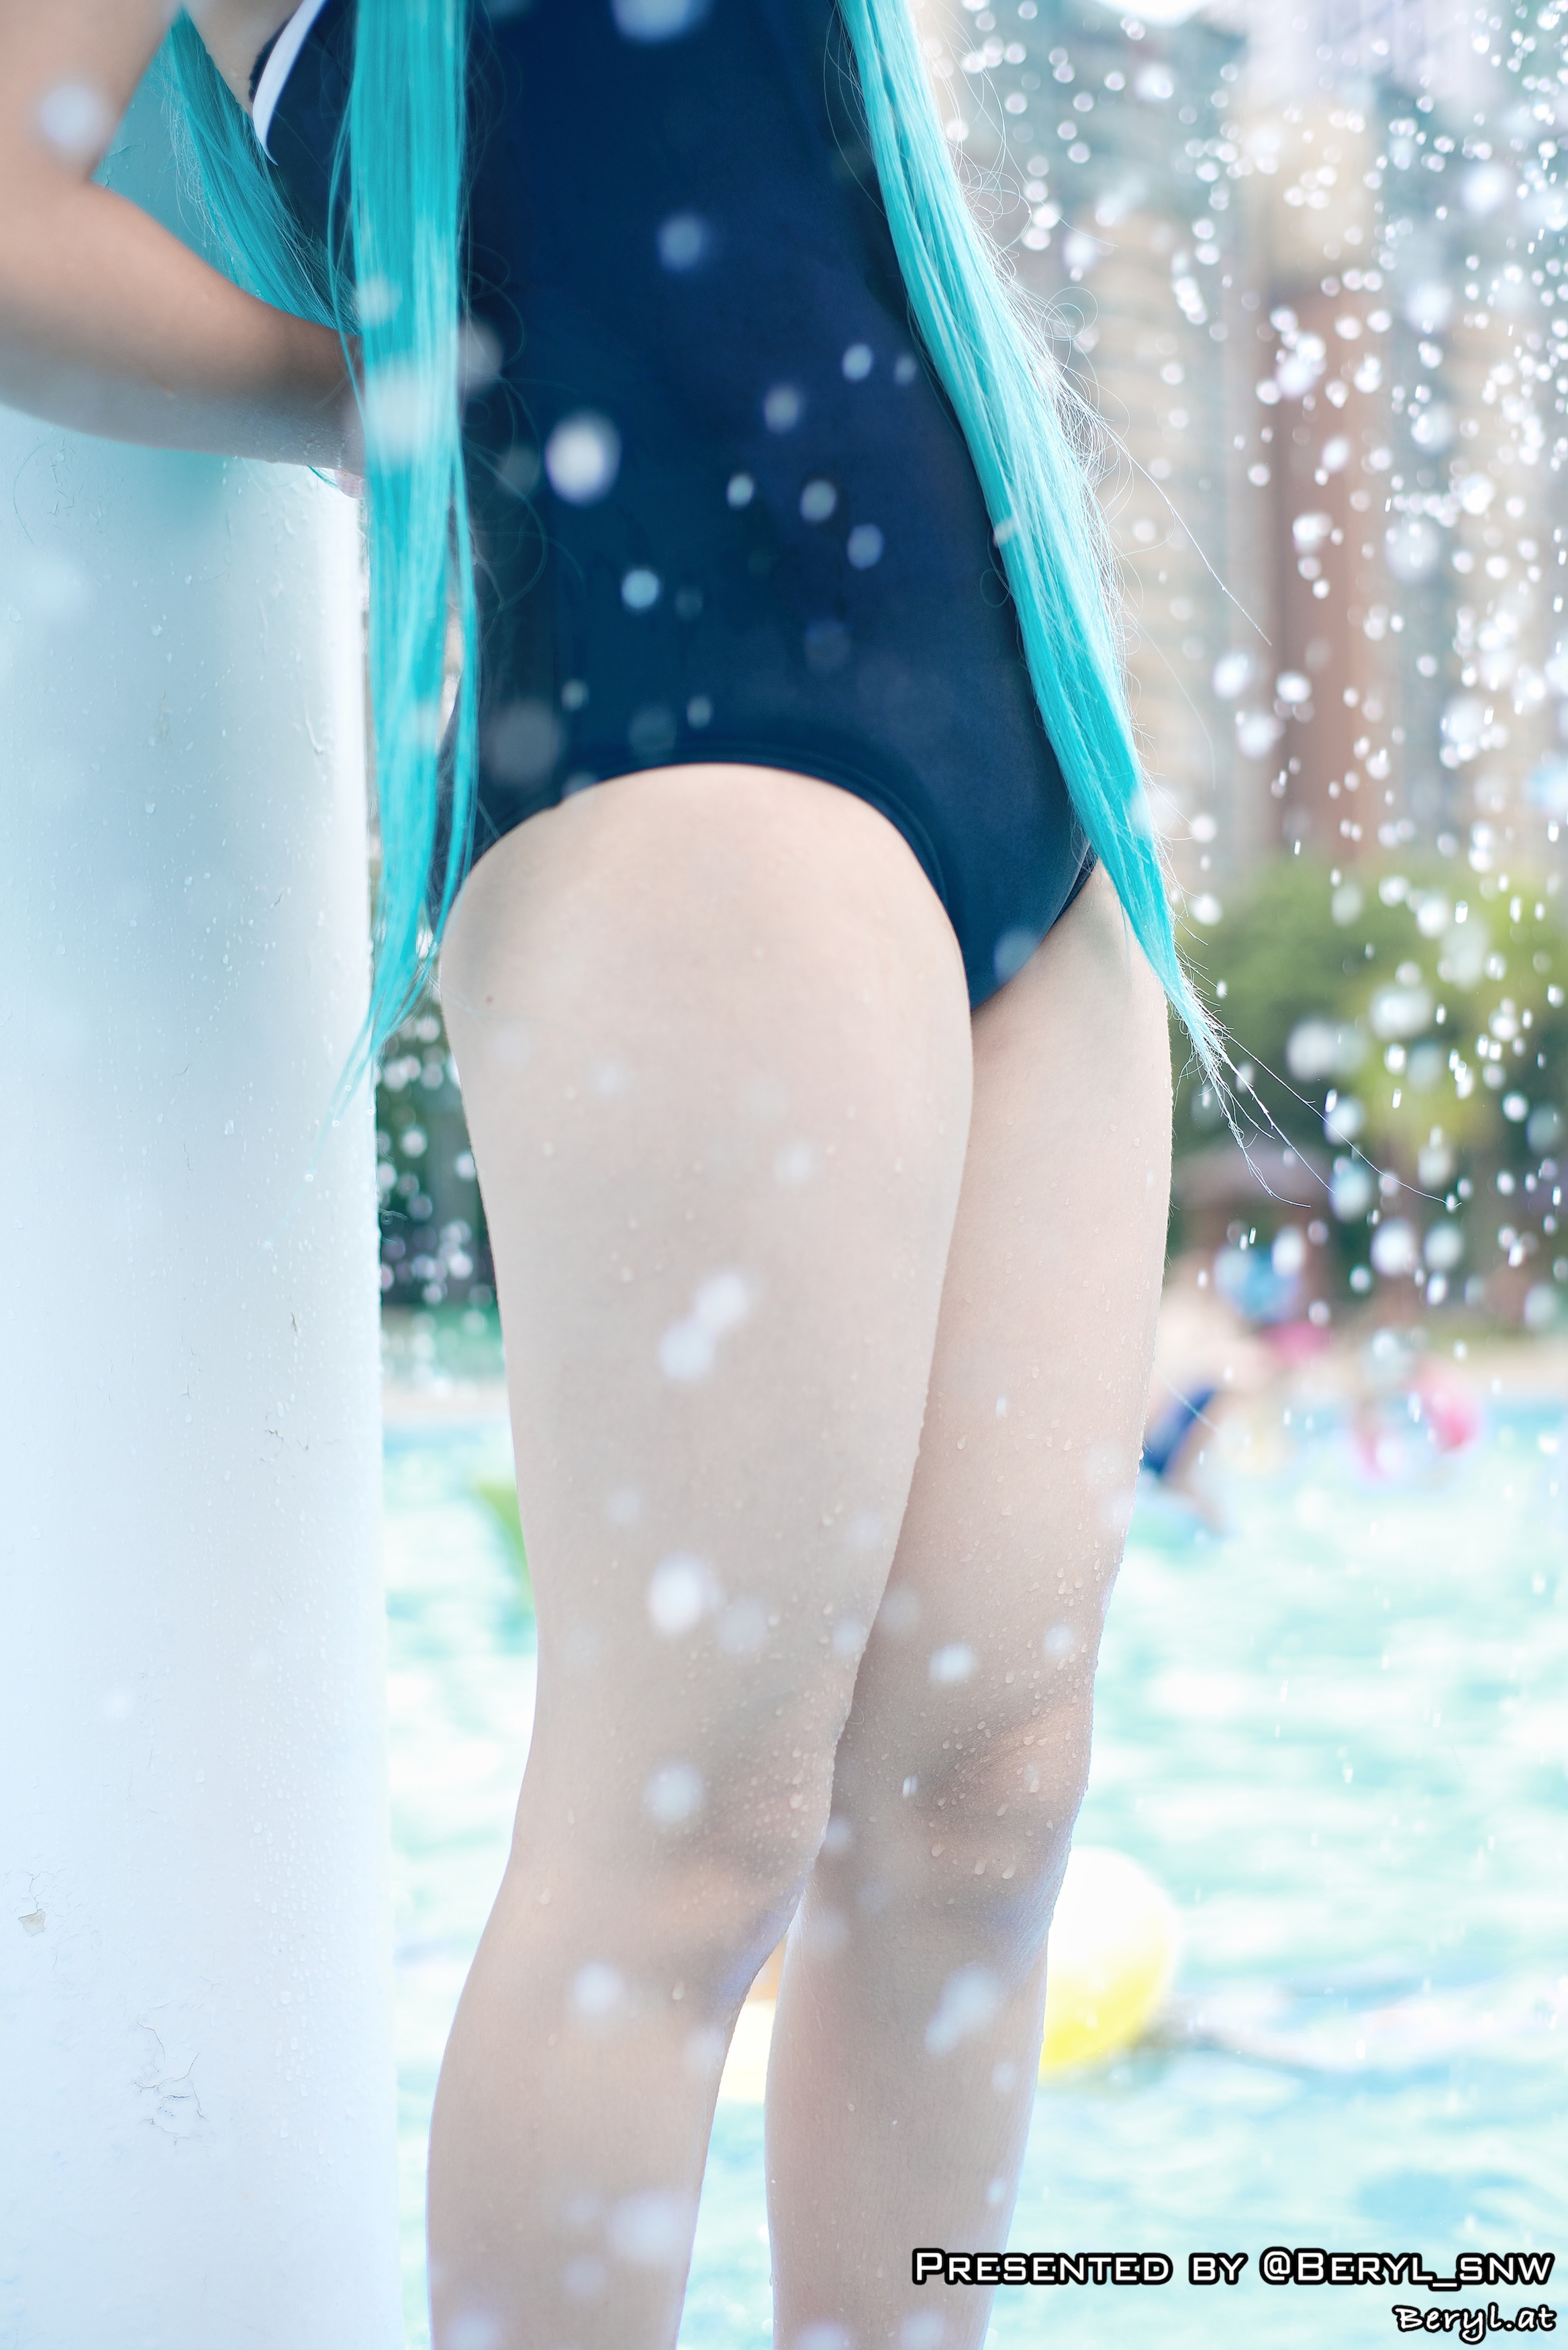
girl, cute, leg, swim, clothing, swimwear, cosplay, cool image, thigh, school, costume, comic, miku, hachune, hachunemiku, abdomen